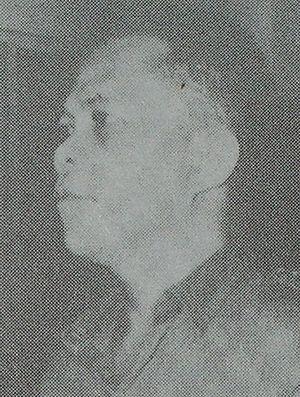
Dans la nuit du 30 septembre au 1ᵉʳ octobre 1965, six généraux du haut état-major de l'armée de terre indonésienne sont enlevés par des groupes de soldats. Ils sont emmenés à la base aérienne de Halim près de la capitale Jakarta, puis abattus.